Anathema (band)

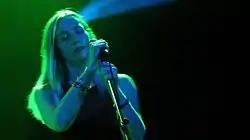
Lee Douglas, John Douglas' sister, formally joined the band as a singer after some guest appearances.

On 20 March 2010, Anathema announced on their website and Facebook page the release date of their next album. "We're Here Because We're Here" was released on 31 May 2010 on the Kscope label. John Douglas' sister Lee Douglas joined the band in the capacity of a vocalist during the recording of this album. She had performed on the three previous albums as a guest vocalist. In 2010 the band played the UK rock festival Download, alongside A Day to Remember and Bullet for My Valentine.